Ceper railway station

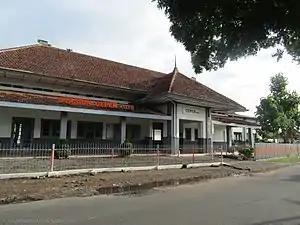
Station entrance, taken on 3 January 2019.

Ceper Station (CE) is a class II railway station located in Klepu, Ceper, Klaten Regency; at an altitude of +133 meters, including in the Operational Area VI Yogyakarta.